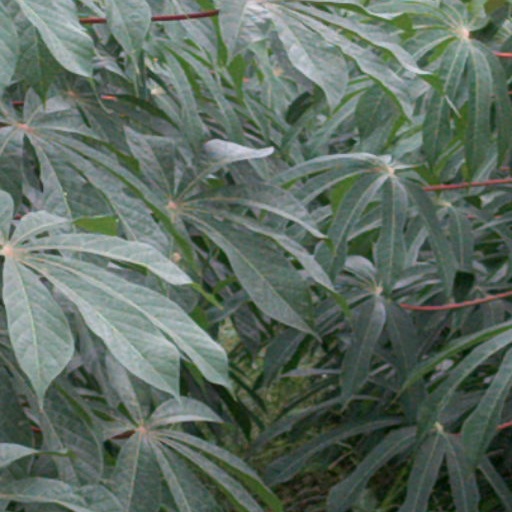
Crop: cassava